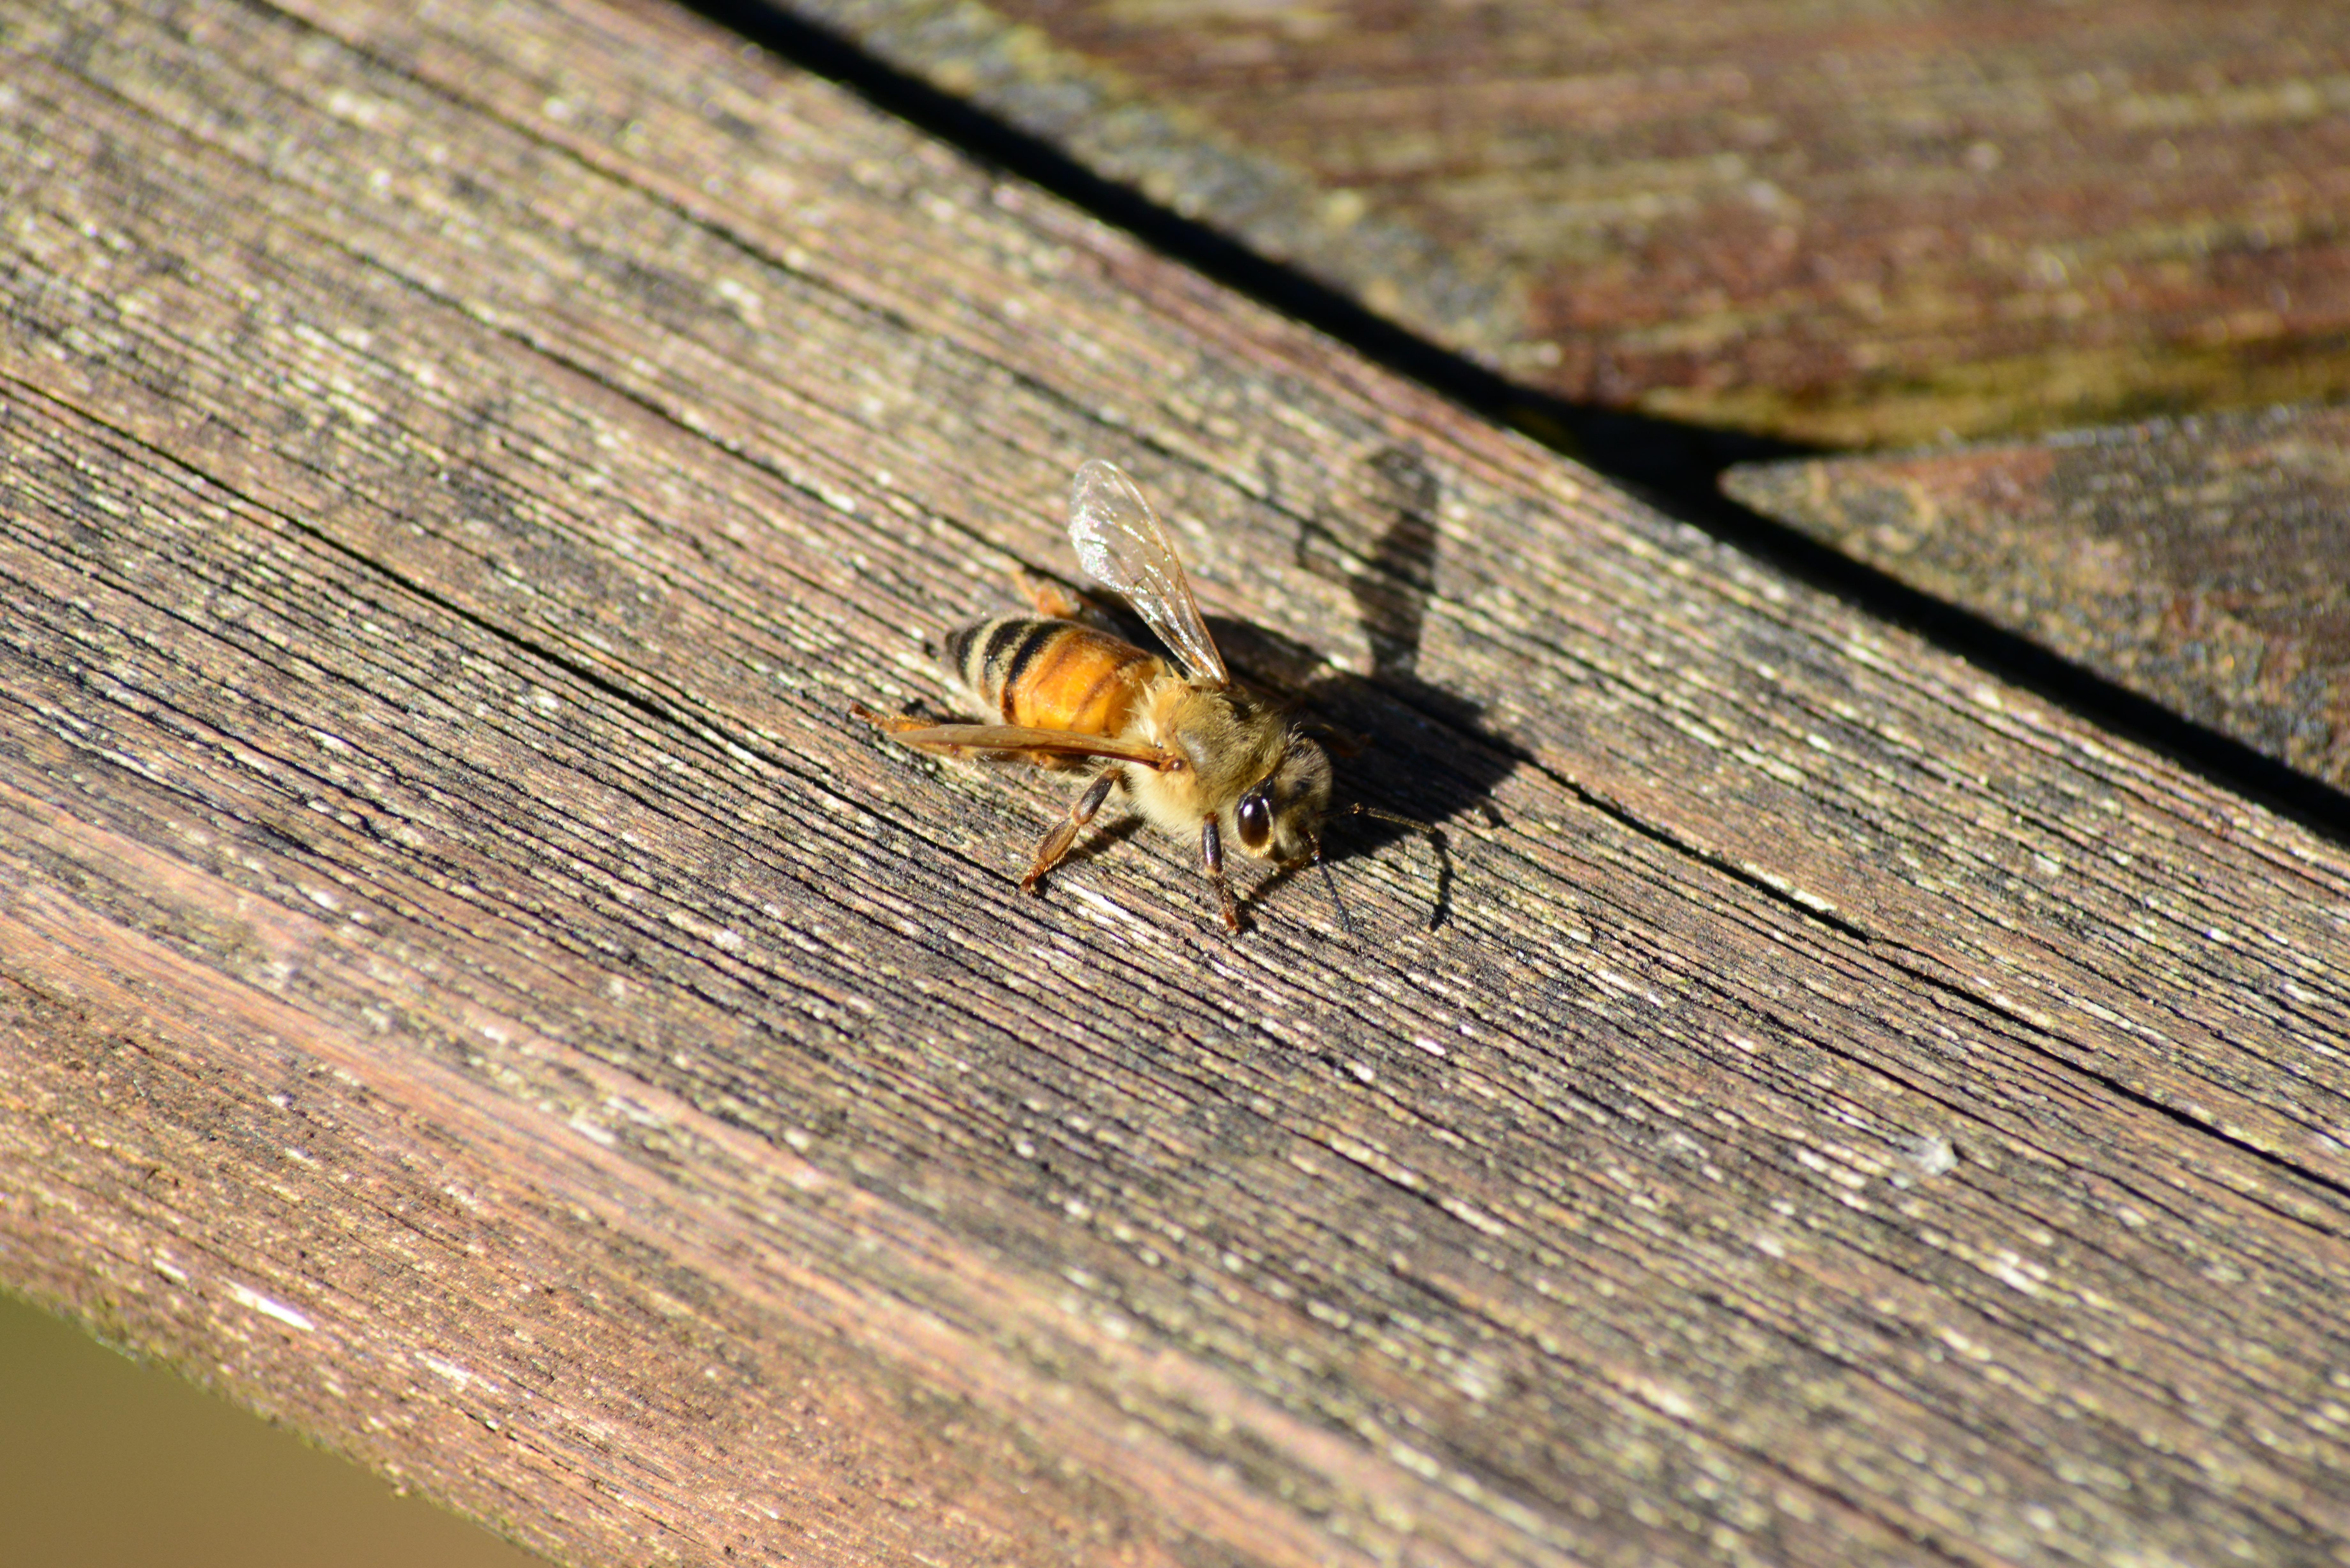
nature, photography, leaf, fly, wildlife, antenna, golden, insect, macro, fauna, invertebrate, close up, face, eyes, legs, wings, bee, detail, pest, macro photography, arthropod, honey bee, membrane winged insect, buckfast bee, sunning on wood